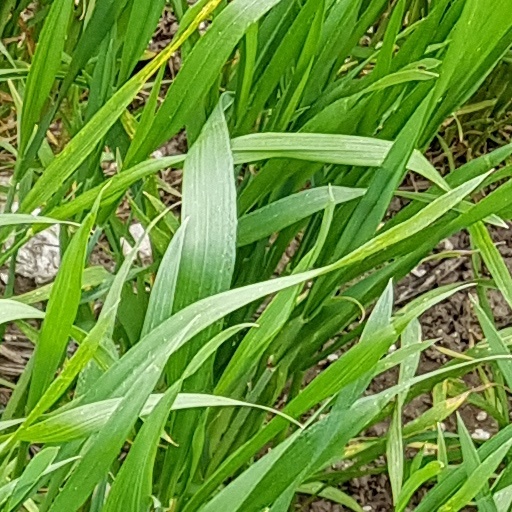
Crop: wheat